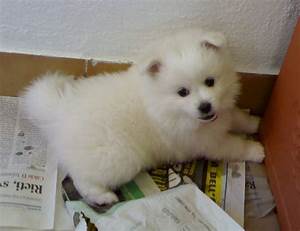
Label: dog